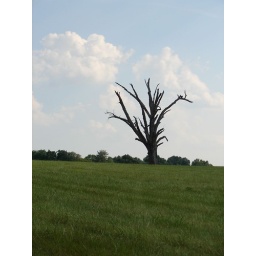
Came across this great tree in the middle of a field by Charlottesville VA.